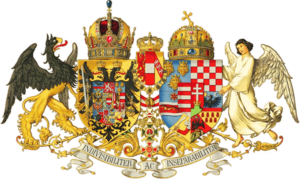
Hugo Gerhard Ströhl
Det sidste østrig-ungarske rigsvåben. Komponeret i 1915 og tegnet af Hugo Gerhard Ströhl samme år.
Hugo Gerhard Ströhl var en østrigsk heraldiker.